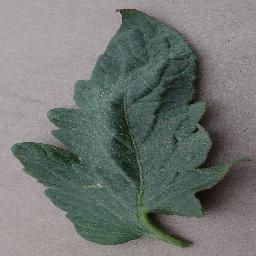
Label: Tomato___Bacterial_spot